Taiping Municipal Council

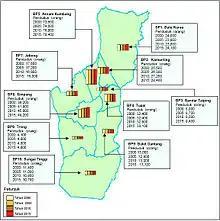
Current and predicted Taiping town population.

Currently, the boundary of the Council covers an area of 186.46 square kilometres with a population of over 198,112 people.